Australian Jews

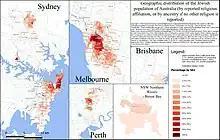
Geographic distribution of the Jewish population of Australia (by reported religious affiliation, or by ancestry if no other religion is reported), by Statistical Areas 1 (SA1)

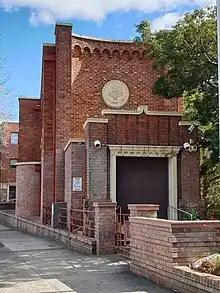
The chapel of the Sydney Chevra Kadisha, Woollahra, New South Wales

The history of the Jews in Australia is contained in comprehensive major general histories by the academic historians Hilary L. Rubinstein, William Rubinstein, and Suzanne Rutland, as well as in specialised works by such scholars as Rabbi John Levi and Yossi Aron covering specific topics and time periods. The twice-a-year (June and November) Journals of the Australian Jewish Historical Society (the June issues edited in Sydney by Professor Rutland and the November issues in Melbourne by Dr Hilary Rubinstein) carry many useful original articles by both professional and amateur historians, and should not be overlooked.